Emperor Taizong of Tang

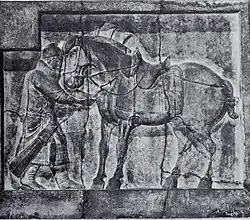
A bas-relief of a soldier and horse with elaborate saddle and stirrups, from the tomb of Emperor Taizong, c. 650. The relief shown here depicts "Autumn Dew," also known as "Whirlwind Victory" and is housed at the Penn Museum in Philadelphia, PA.

Also in 644, with Goguryeo attacking Silla and Silla requesting aid, Emperor Taizong decided to prepare for a campaign to conquer Goguryeo. He arrested the emissaries that Yŏn sent to the Tang court, accusing them of disloyalty to King Yeongnyu. By winter 644, the mobilization was in full force. (Apparently because of Tang's preparation to attack Goguryeo, however, the reconstituted Eastern Turkic people, fearing an attack from Xueyantuo at a time that Tang would be ill-equipped to assist, panicked and abandoned their khan Li Simo, fleeing into Tang territory. Emperor Taizong reabsorbed the Eastern Turks into Tang, while making Li Simo a general in his army.)